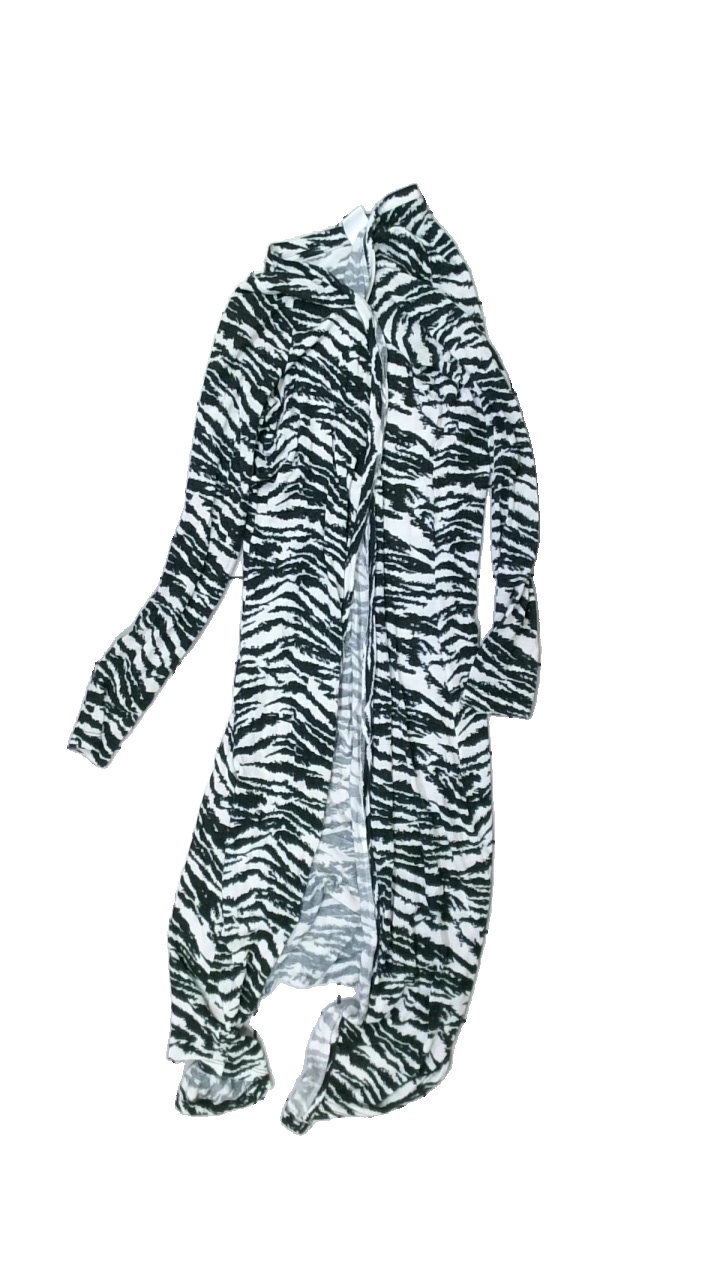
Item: Cardigan (Ladies)
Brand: Vero Moda
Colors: White, Black
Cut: Regular, Long
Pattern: Animal print
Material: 74% viscose, 26% nylon
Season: All
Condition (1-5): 3
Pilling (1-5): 2
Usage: Export
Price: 50-100